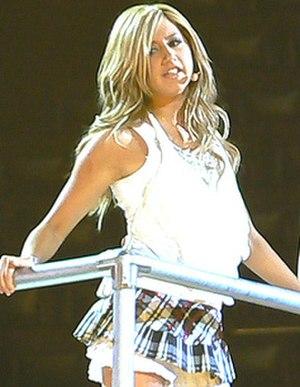
Ashley Tisdale French née Ashley Michelle Tisdale née le 2 juillet 1985 à West Deal dans le New Jersey est une actrice, chanteuse, et productrice exécutive américaine. Elle est surtout connue pour avoir joué le rôle de Maddie Fitzpatrick dans la sitcom de Disney Channel, La Vie de palace de Zack et Cody et pour avoir interprété le rôle de Sharpay Evans dans le film High School Musical. La saga High School Musical a connu un grand succès avec deux Disney Channel Original Movies, un film au cinéma, un spin-off et de nombreux albums. Grâce à la popularité de la saga, Ashley signe avec le label Warner Bros. Records en 2006 et elle sort deux albums : Headstrong et Guilty Pleasure.